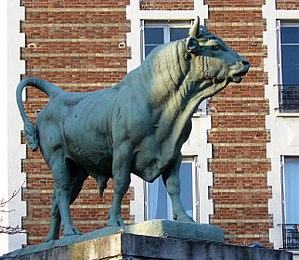
Taureau, fonte de fer grandeur nature d'Isidore Bonheur (1827-1901) - Deux statues identiques sont erigées au sommet de piliers à l'entrée du parc Georges Brassens (15ème arrondissement de Paris). Originellement elles se trouvaient dans les jardins du Trocadéro (source
Les Taureaux est une œuvre composée de deux sculptures en fonte de fer peinte. Elle est installée à Paris, dans le 15ᵉ arrondissement.
Le 15ᵉ arrondissement de Paris est l’un des vingt arrondissements de Paris. Il est situé sur la rive gauche de la Seine, dans le sud-ouest de la ville, et est le résultat de l’annexion des communes de Vaugirard et de Grenelle en 1860. Il s’agit du plus peuplé des arrondissements avec 235 178 habitants en 2017.